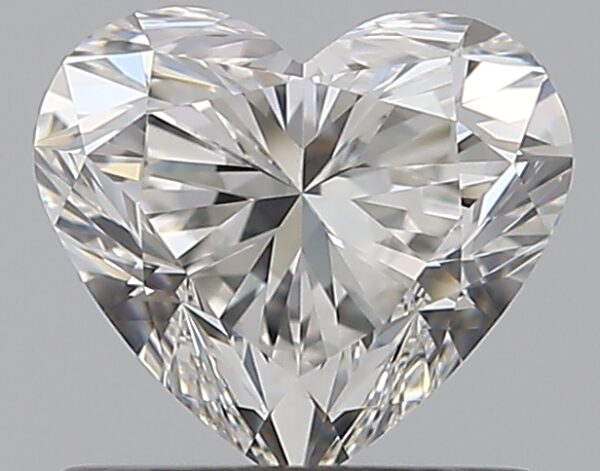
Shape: heart
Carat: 0.75
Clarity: VS1
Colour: G
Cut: EX
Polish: EX
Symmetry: EX
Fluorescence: N
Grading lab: GIA
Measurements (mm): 5.51 x 6.19 x 3.76